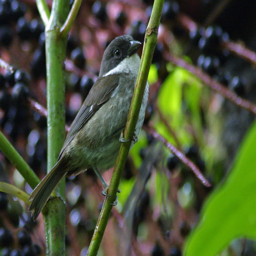
A bird sitting on a tree limb around other limbs.
a grey bird on a branch looking around
The small bird is perched on the green twig.
A small bird sitting on a branch of a green plant.
A small bird perched on a thin branch.